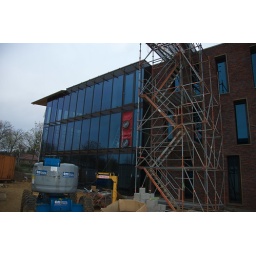
Foto's van een geslaagde Blowerdoortest uitgevoerd in een kantoorgebouw opgetrokken door Strabach.